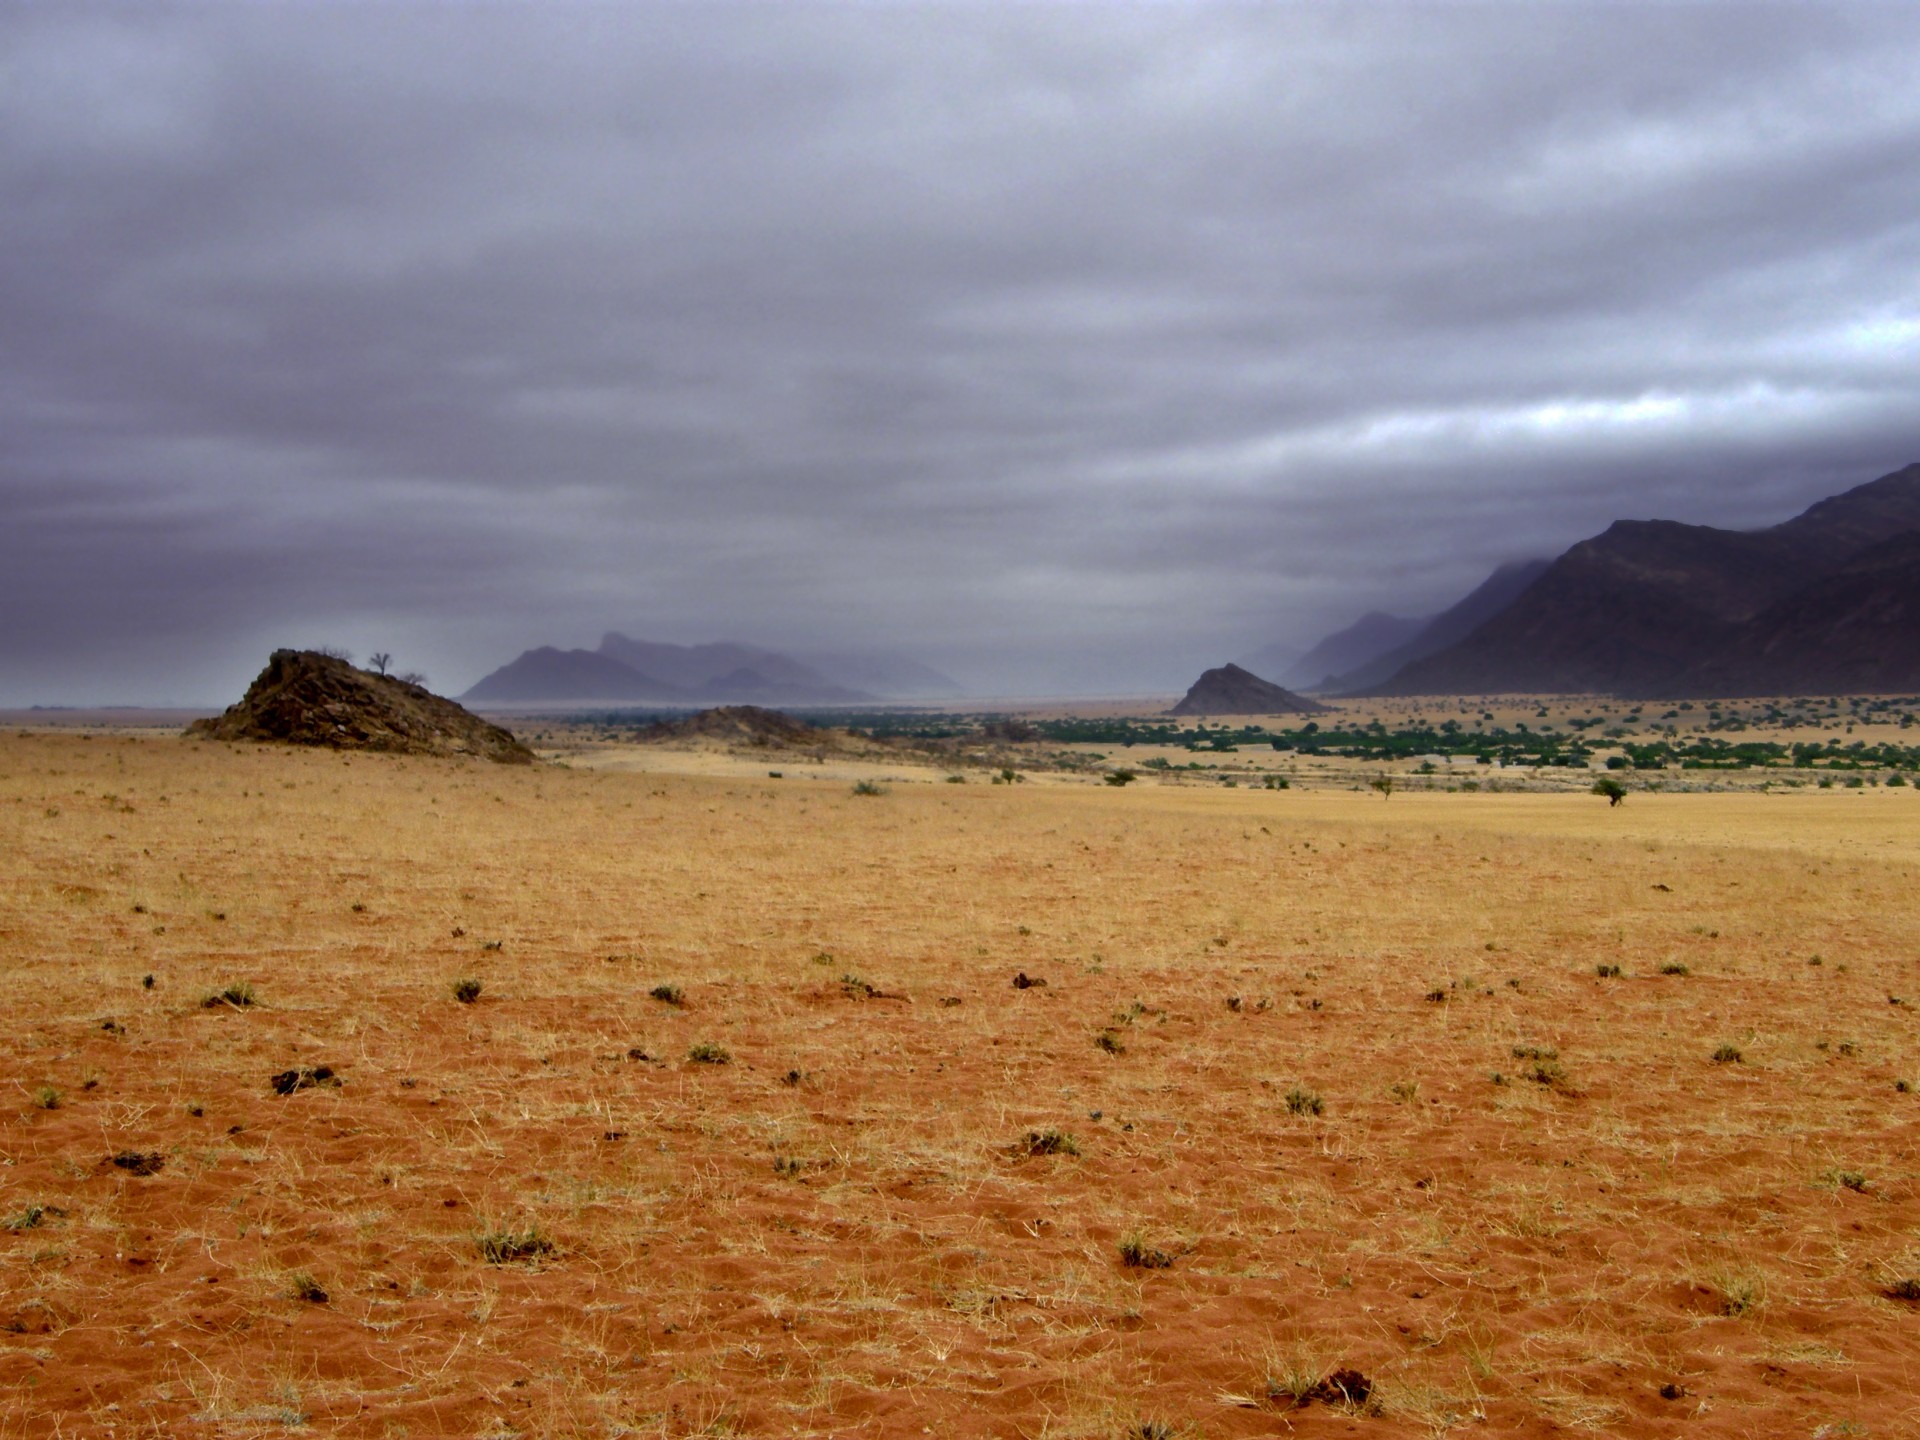
landscape, sea, horizon, wilderness, mountain, cloud, sky, field, prairie, hill, desert, barren, valley, dry, storm, soil, rocky, bare, savanna, plain, hills, grey, clouds, grassland, badlands, stormclouds, plateau, dramatic, habitat, ecosystem, hilly, stony, stark, steppe, landform, threatening, namibia, natural environment, geographical feature, aeolian landform, mountainous landforms, ecoregion